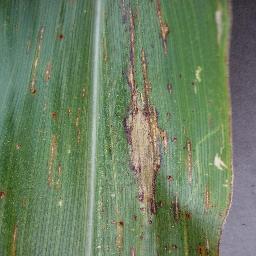
Label: Corn___Northern_Leaf_Blight